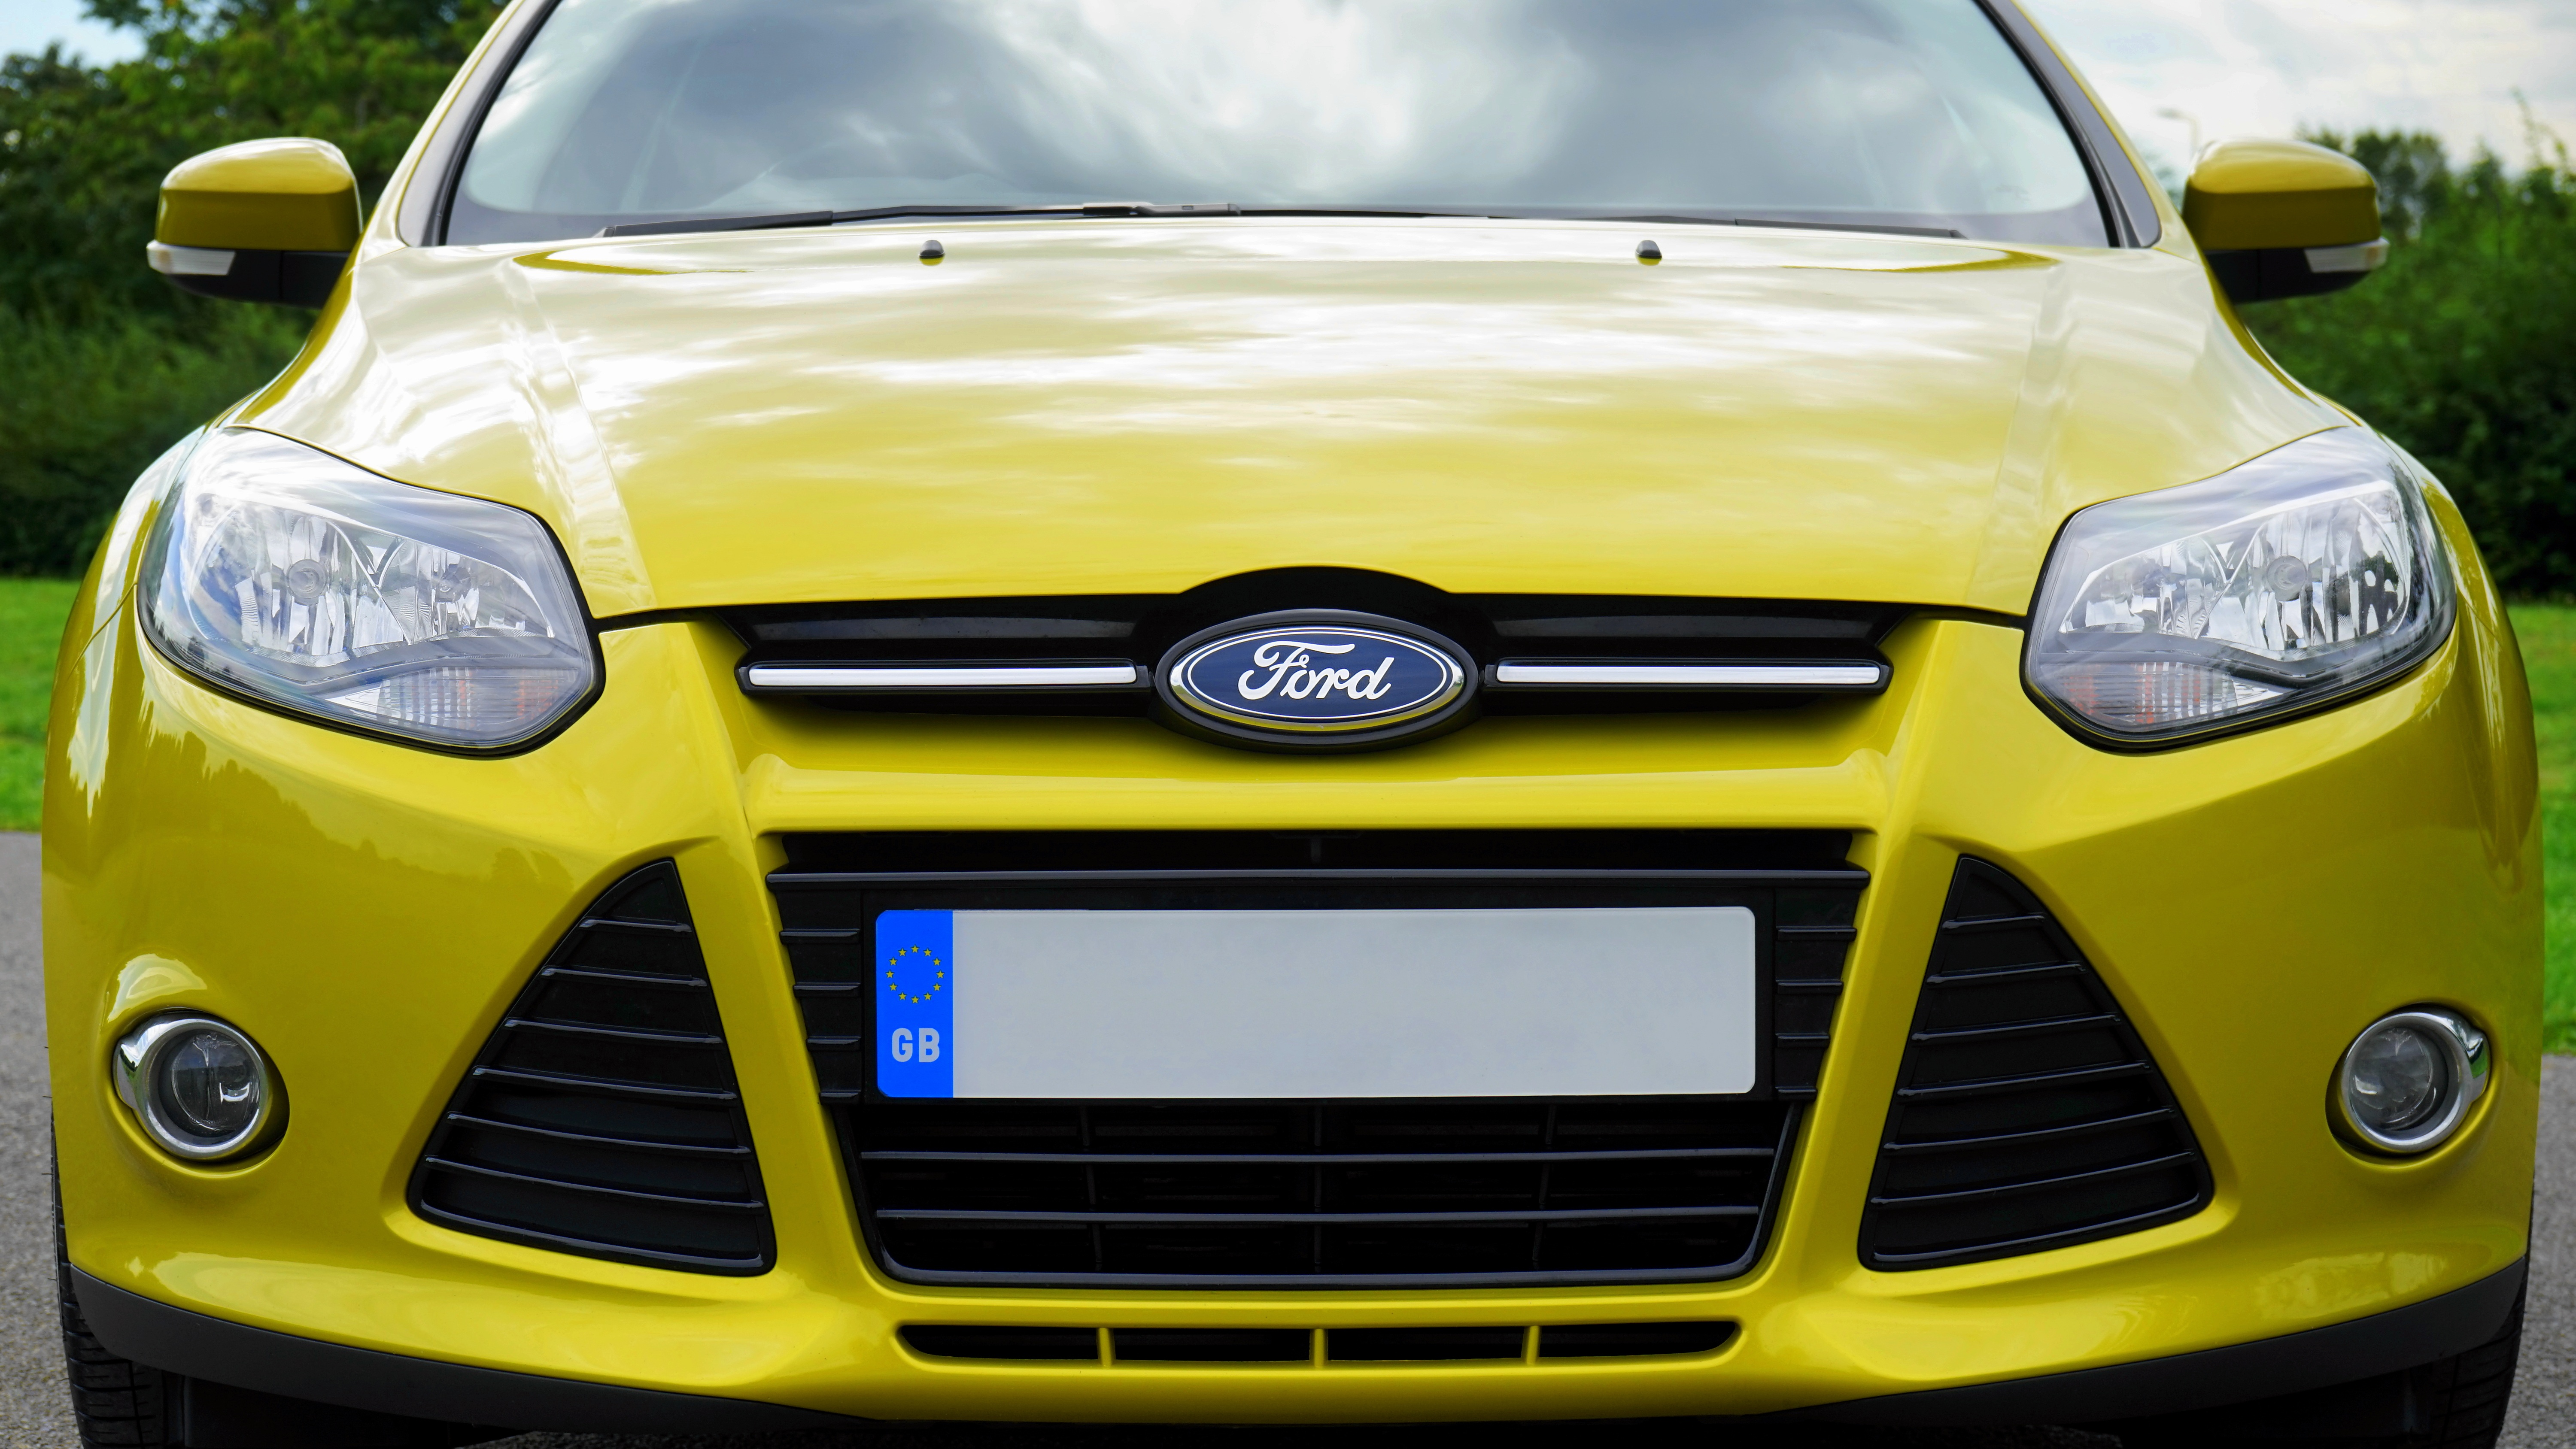
technology, car, wheel, automobile, transportation, transport, vehicle, auto, headlight, yellow, bumper, hatchback, race car, ford, design, logo, motor, sedan, front, coupe, badge, land vehicle, ford focus, automobile make, automotive exterior, automotive design, vehicle registration plate, full size car, world rally car